Preamble to the Constitution Act, 1867

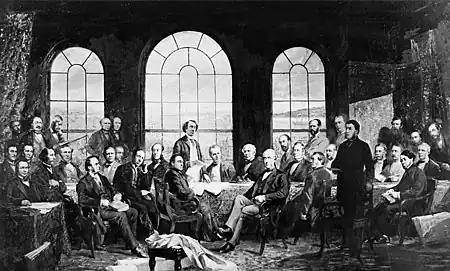
The Quebec Conference, 1864

The origins of the Preamble are in the Quebec Resolutions adopted by the Fathers of Confederation at the Quebec Conference in 1864: